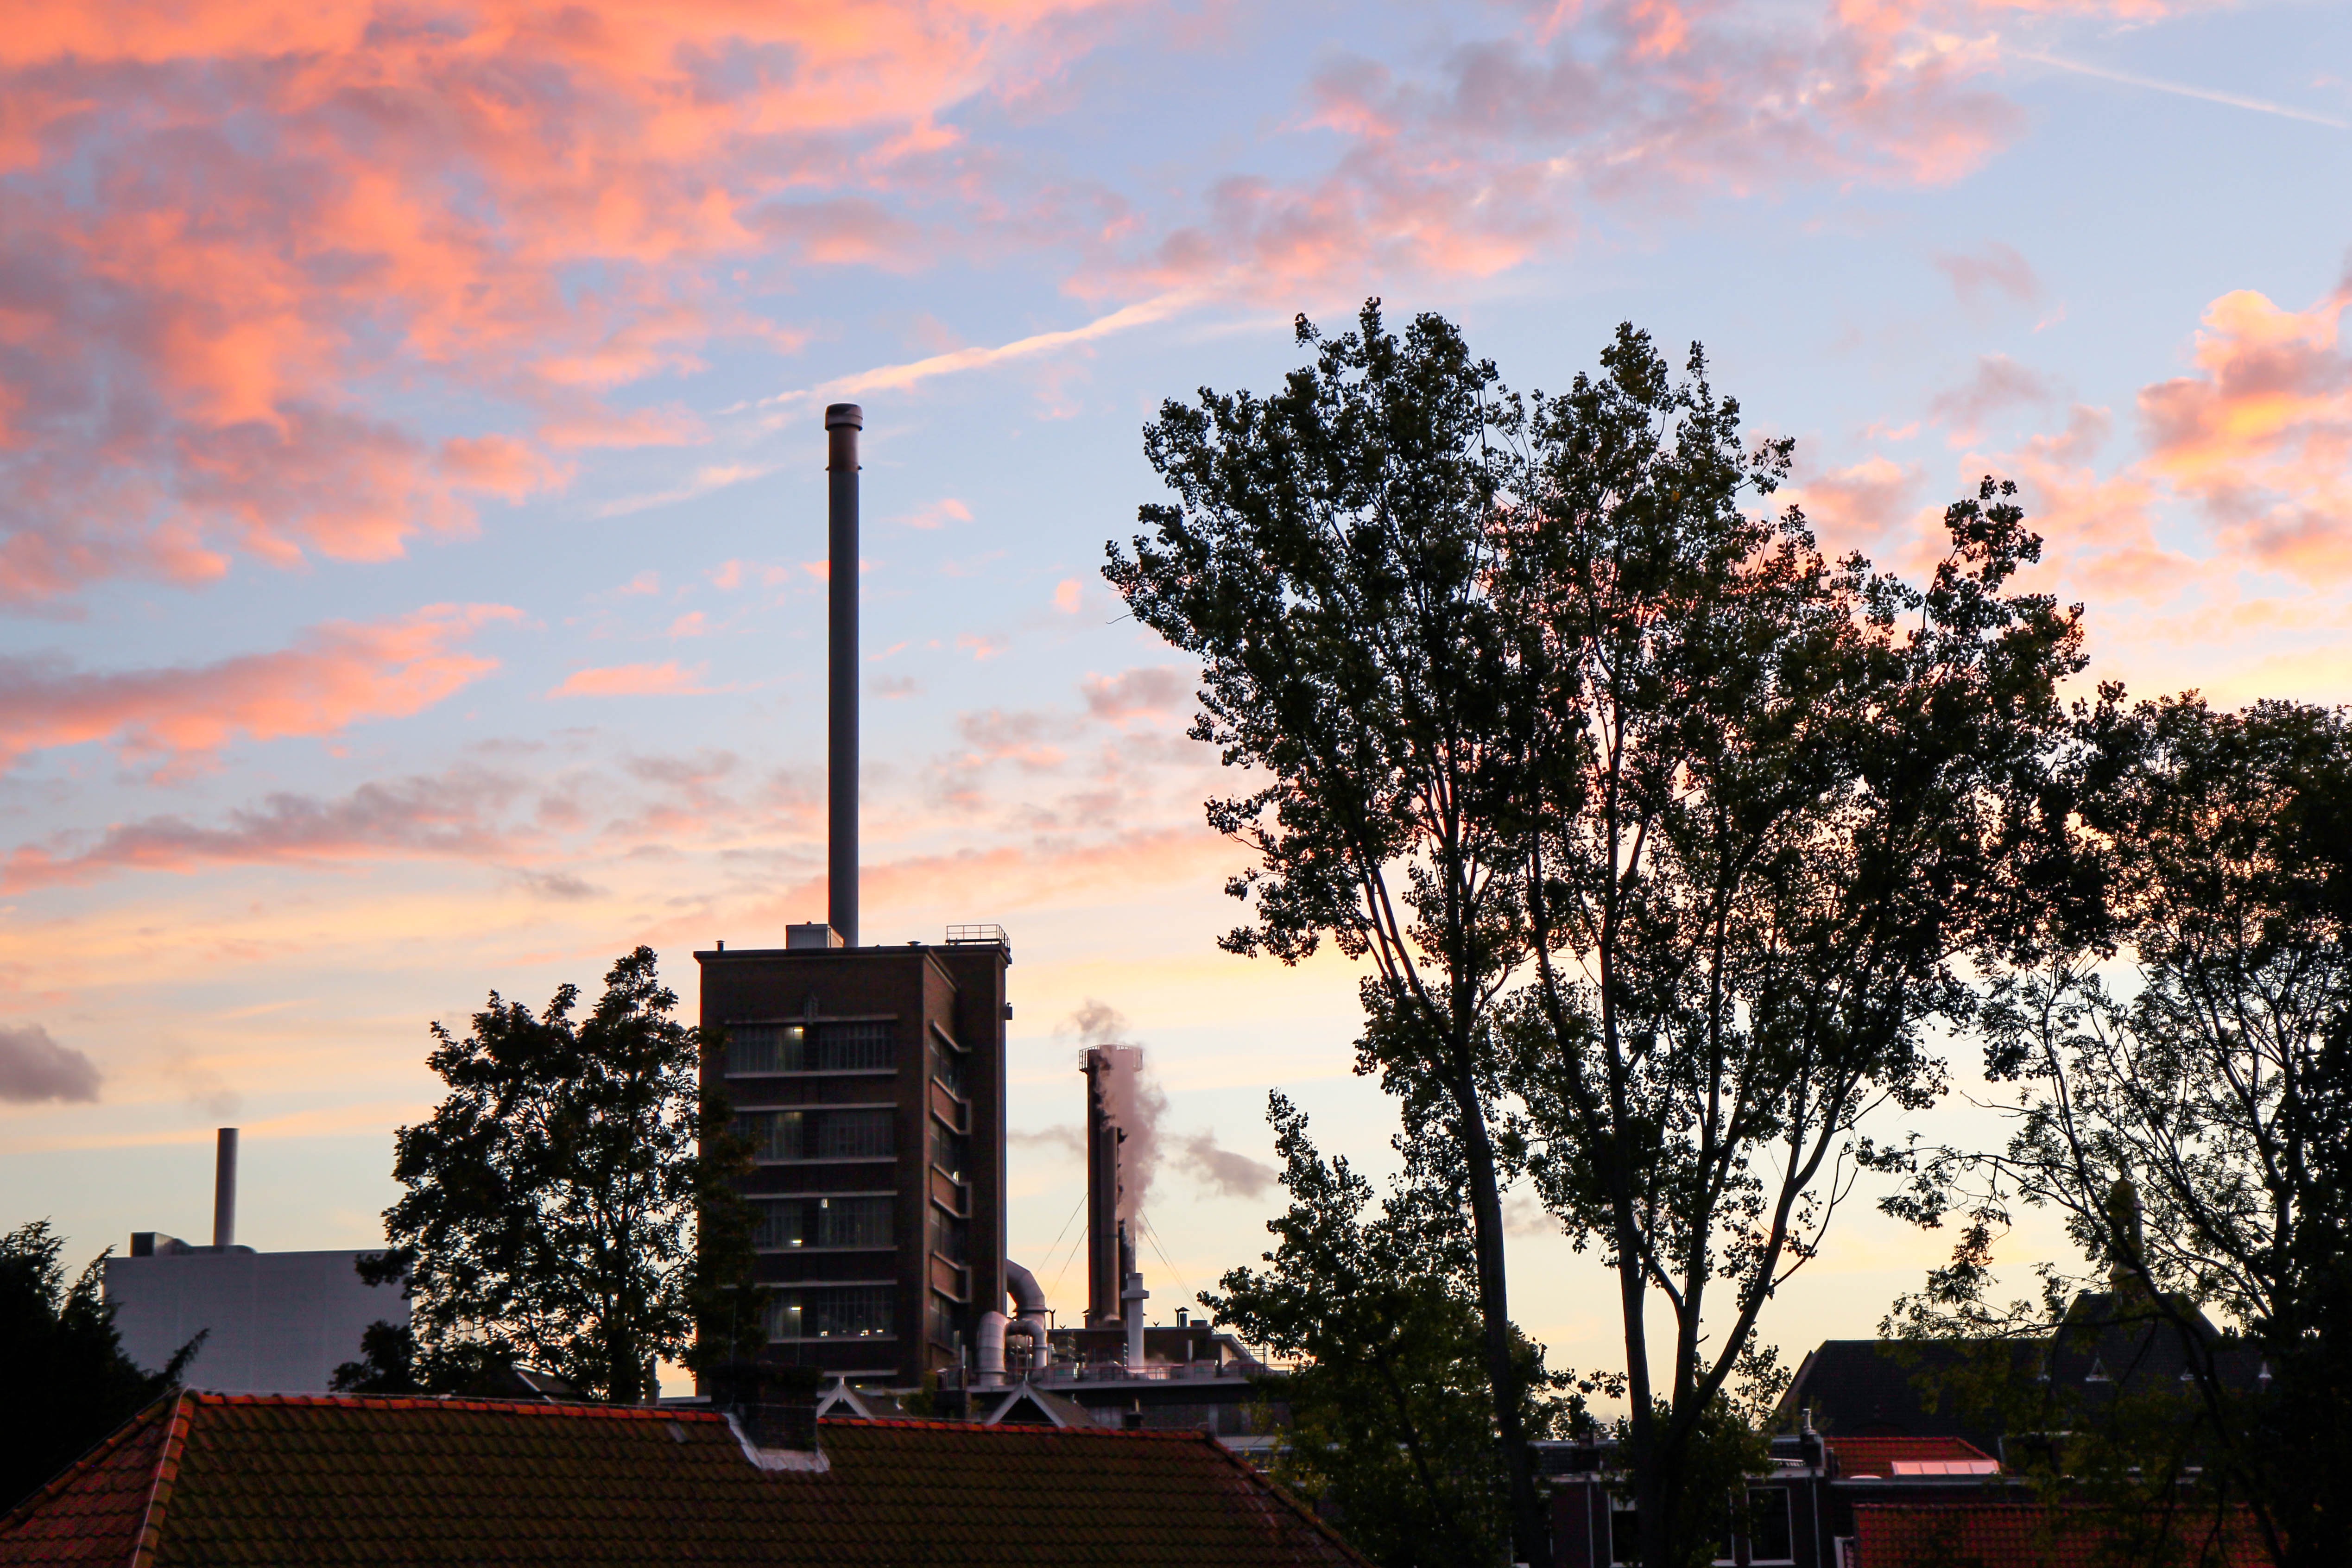
tree, cloud, sky, sunset, skyline, sunlight, morning, city, cityscape, dusk, evening, urban area, residential area, human settlement, woody plant